Frederick Douglass Memorial Bridge

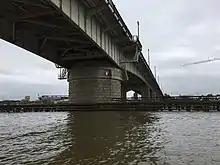
Underside of the original swing bridge in October 2018

The Frederick Douglass Memorial Bridge is a multiple through arch bridge that carries South Capitol Street over the Anacostia River in Washington, D.C. It was completed in 2021 and replaced an older swing bridge that was completed in 1950 as the South Capitol Street Bridge. In 1965, the original bridge was renamed after abolitionist Frederick Douglass. In 2007, the original swing bridge was used by 77,000 daily commuters.